Mňága a Žďorp

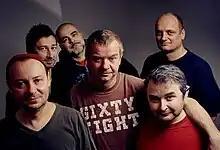
Mňága a Žďorp in 2016. From left: Tibitanzl, Nekuža, Mikel, Fiala, Knor, Koudelka

In 2020, due to the COVID-19 pandemic, Mňága a Žďorp were unable to tour, so instead they livestreamed an acoustic show from the Přístav pub in Valašské Meziříčí, and the recording was released as "Přístav Unplugged".